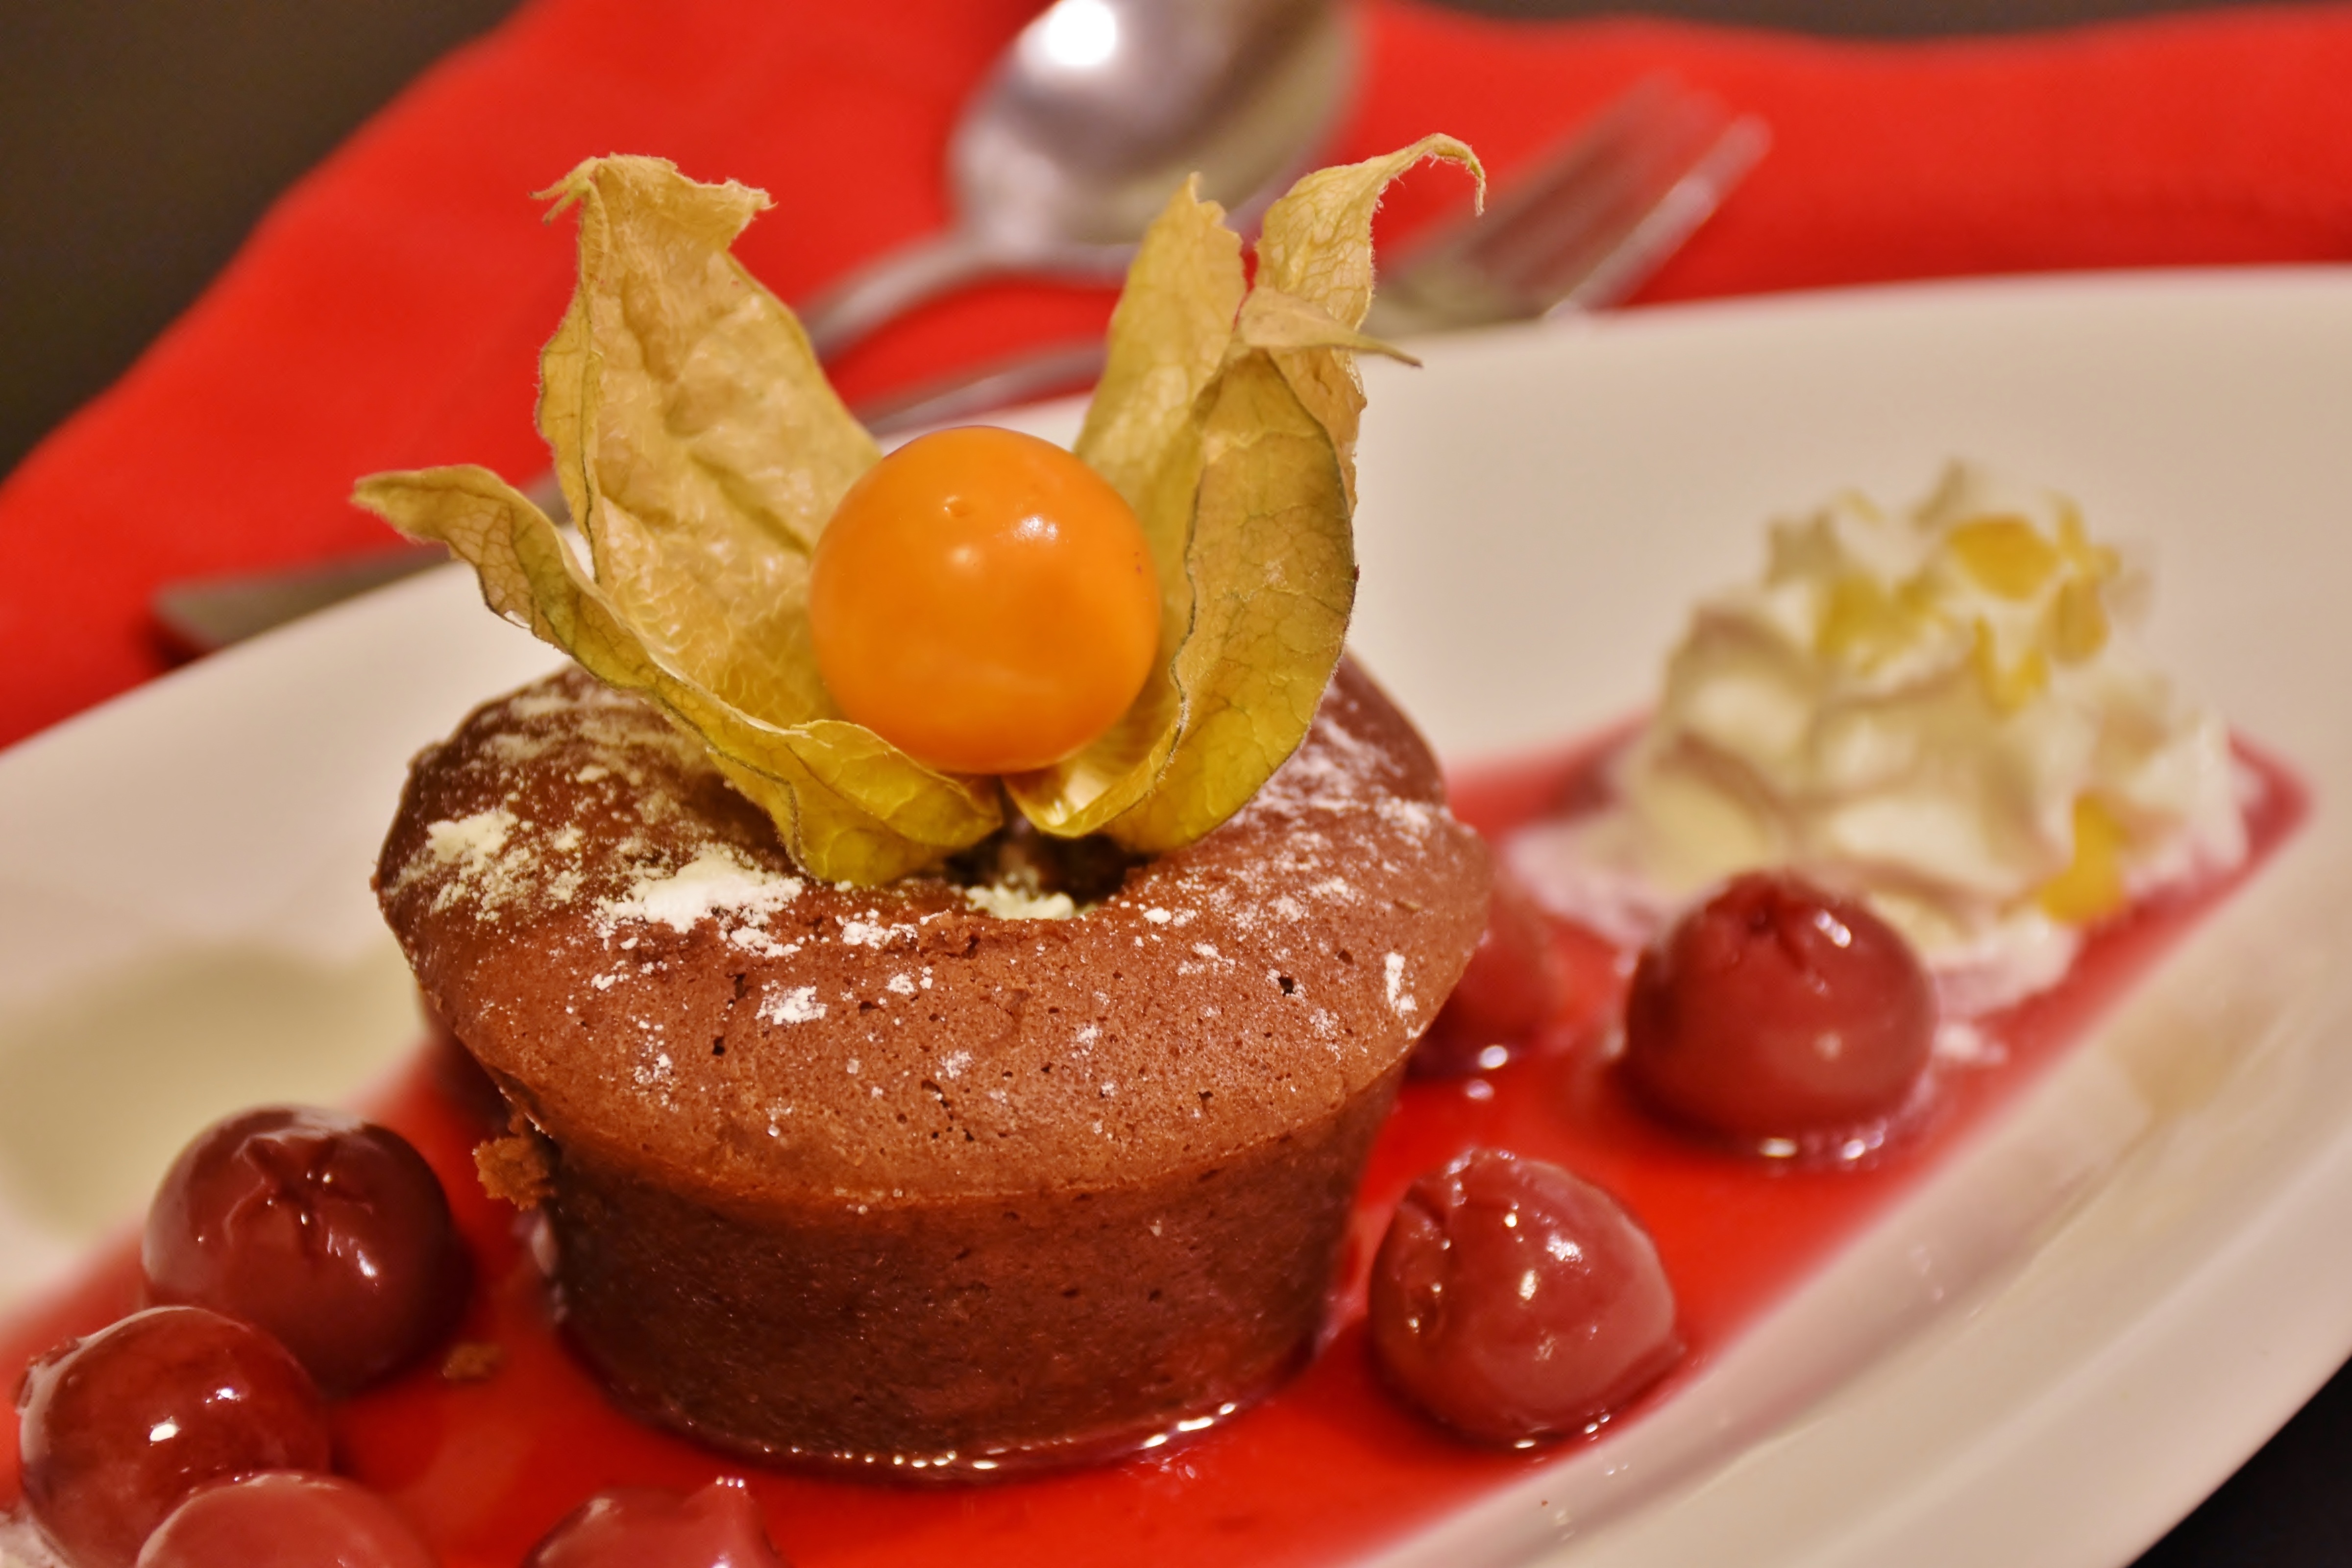
white, sweet, dish, meal, food, red, produce, small, brown, breakfast, chocolate, christmas, dessert, cream, delicious, cake, calories, bake, whipped cream, tart, sweetness, rum, treat, cherries, confectionery, muffins, delicacy, small cakes, schokoladenmuffins, christmas dessert, rum cherry